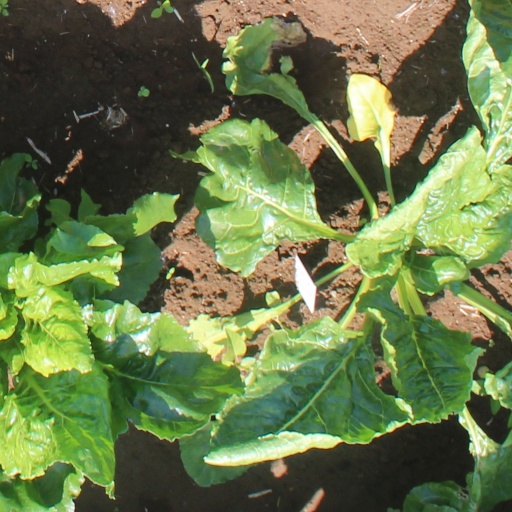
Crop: sugar beet